Mineral oil

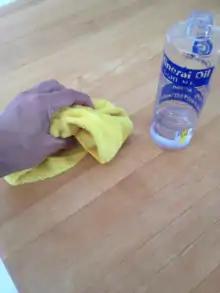
Applying mineral oil to a butcher block counter top

Because of its properties that prevent water absorption, combined with its lack of flavor and odor, food grade mineral oil is a popular preservative for wooden cutting boards, countertops, salad bowls, and utensils. Periodically rubbing a small amount of mineral oil into a wooden kitchen item impedes absorption of food liquids, and thereby food odors, easing the process of hygienically cleaning wooden utensils and equipment. The use of mineral oil to impede water absorption can also prevent cracks and splits from forming in wooden utensils due to wetting and drying cycles. However, some of the mineral oil used on these items, if in contact with food, will be picked up by it and therefore ingested.